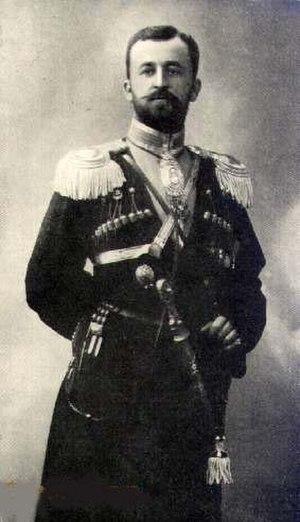
Les relations entre la Russie et l'Iran ont officiellement commencé sous le règne des souverains séfévides en 1592. La Perse ne constituait pas à cette époque un enjeu entre les différentes puissances coloniales, mais allait le devenir plus tard.
Vladimir Platonovitch Liakhov est un colonel de l'armée russe, commandant la brigade cosaque persane sous le règne du Chah de Perse Mohammad Ali Chah. Il a acquis une notoriété considérable en détruisant le parlement et en exécutant plusieurs chefs constitutionnalistes le 24 juin 1908. En témoignage de gratitude, Mohammad Ali Chah le nomma gouverneur militaire de Téhéran.